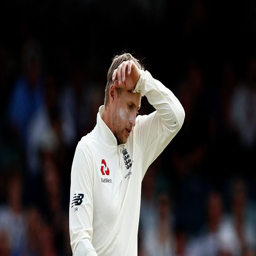
cricketer is owed big performances from his players in the final tests , according to cricket player